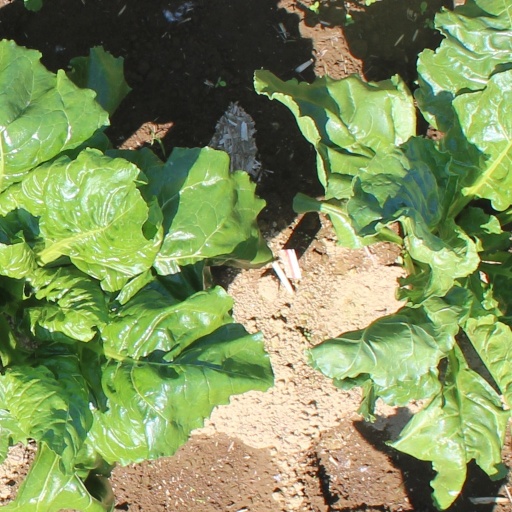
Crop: sugar beet